The Woman with the Spider's Web

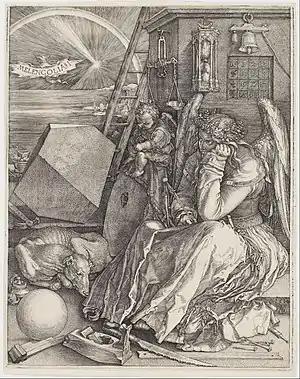
Albrecht Dürer's 1514 engraving "Melencolia I"

The image shows a female figure sitting by a dead tree as she solemnly looks into the distance, away from the viewer. Her elbow rests on a broken tree branch, while, according to art historian Albert Boime, "all around her weeds have sprung up (including the sickening thistles, traditional symbols of melancholy)". Many of the weeds are unnaturally oversized. Above her a spider has weaved a rather Gothic-looking web, in which an approaching insect is about to be entangled.